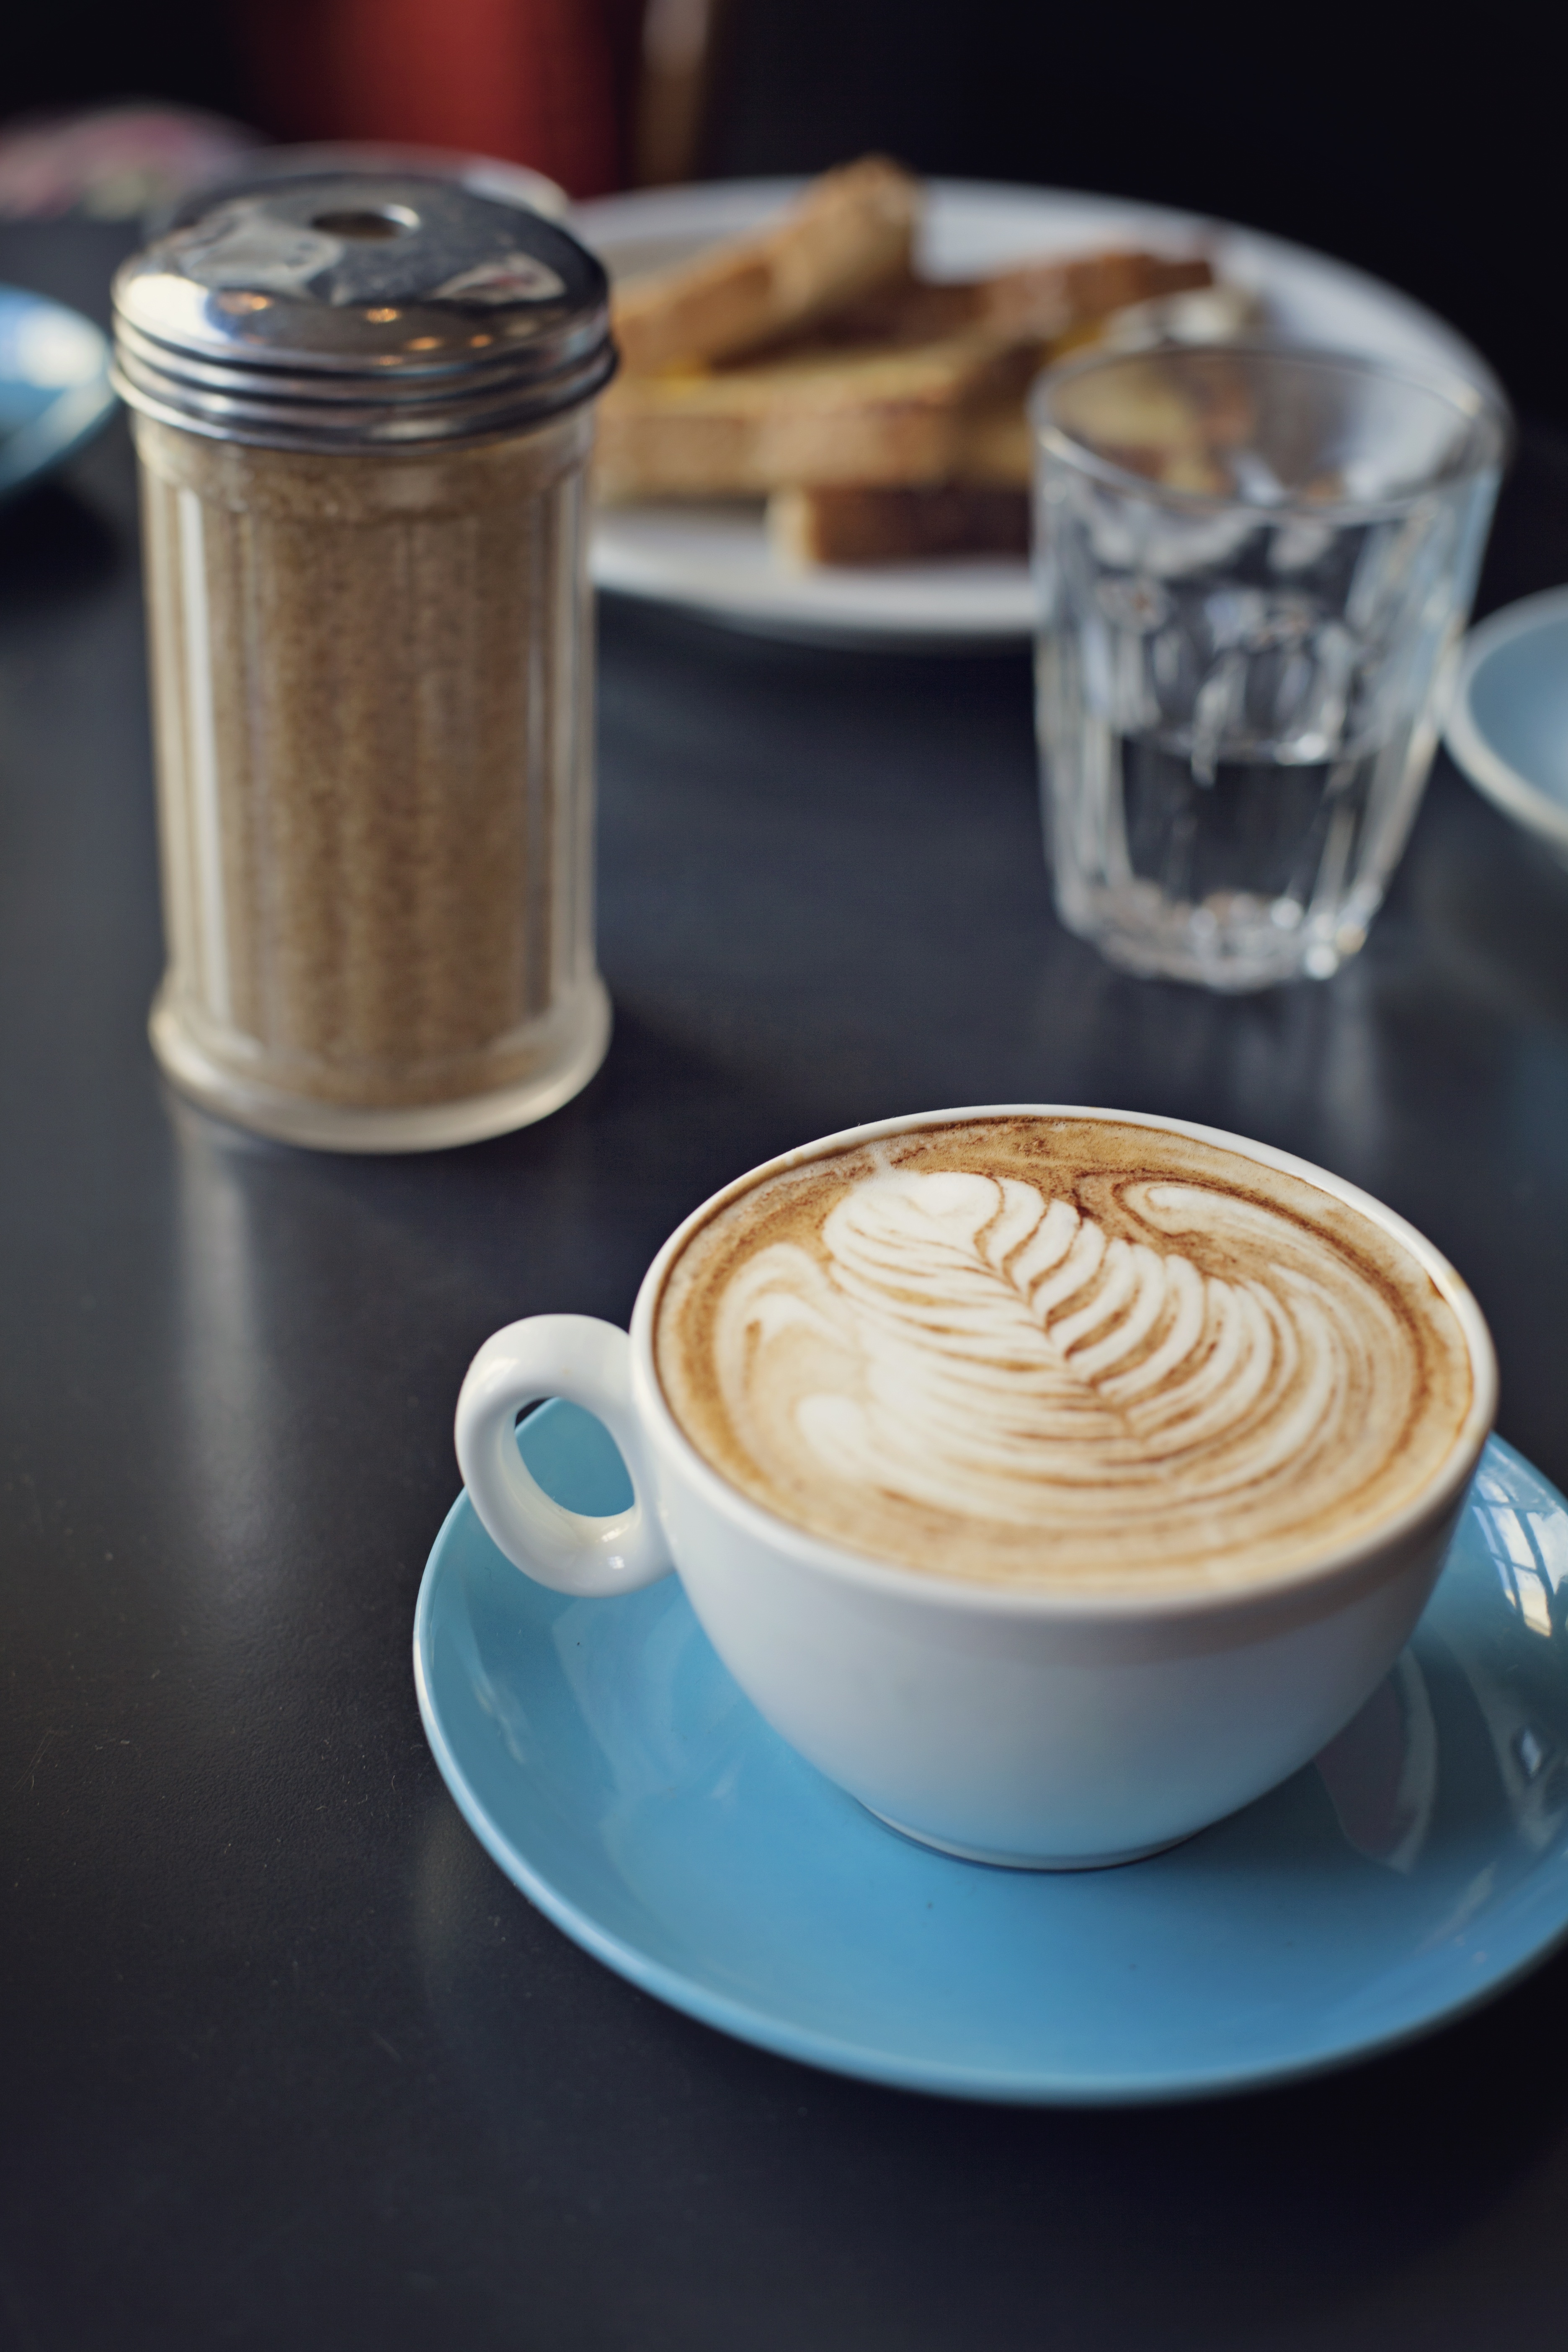
table, cafe, coffee, foam, cup, latte, cappuccino, meal, food, drink, breakfast, milk, espresso, coffee cup, toast, cup of coffee, caffeine, hot, flavor, brown sugar, glass of water, caff macchiato, cafe au lait